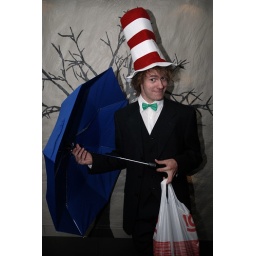
The cat in the hat